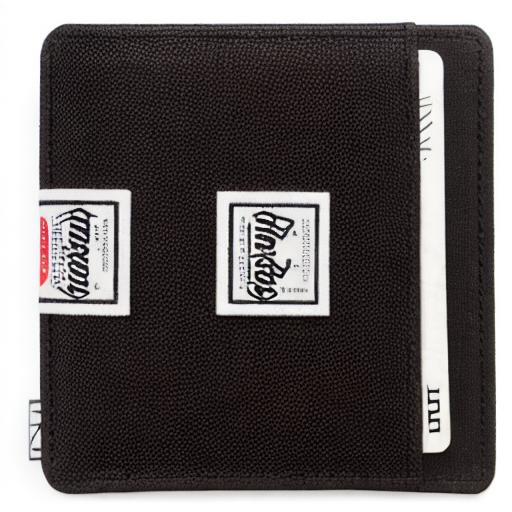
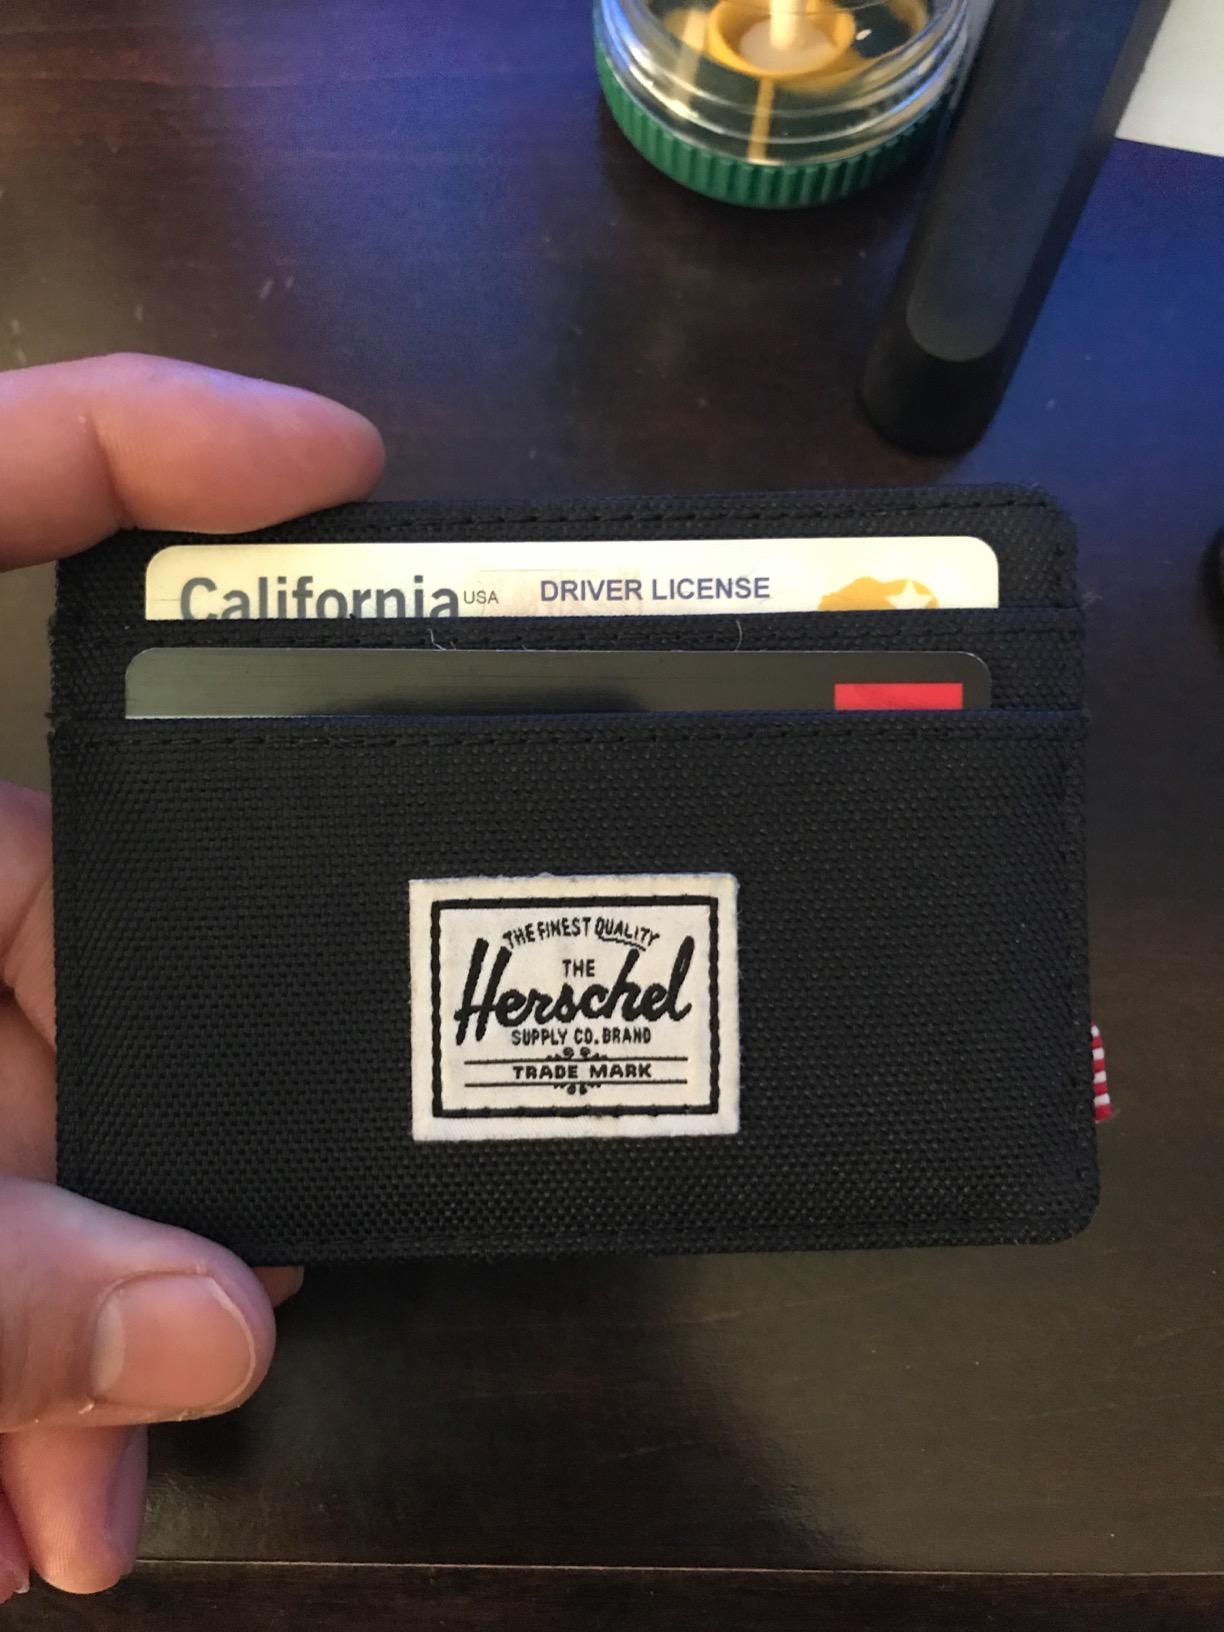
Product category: accessories_wallet
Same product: no